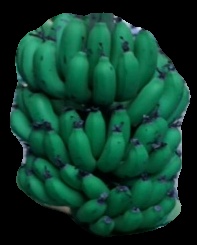
Variety: pachbale
Grade: grade2